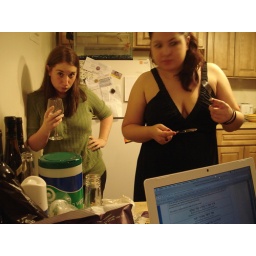
I like how you can see the prayers we said on that computer screen in the corner.